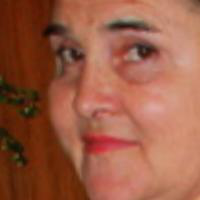
Age group: age 41-55